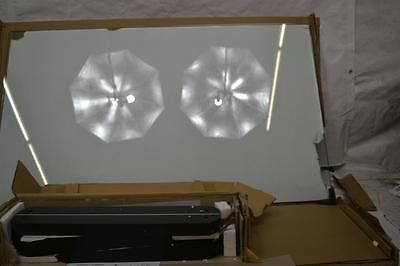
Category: table